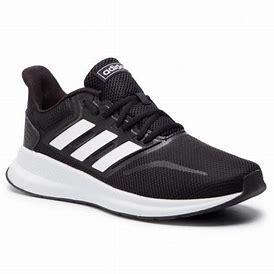
Brand: Adidas
Model: Runfalcon 5